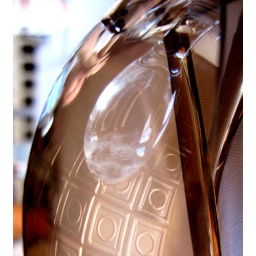
&amp;quot;Drip&amp;quot; The odd reflection of a water glass in sunglasses looks like a drip.